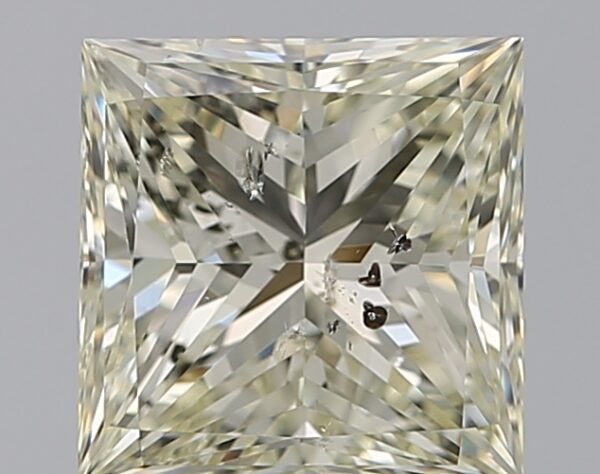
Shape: princess
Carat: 2.01
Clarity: SI2
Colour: L
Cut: EX
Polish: EX
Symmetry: EX
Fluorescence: N
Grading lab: IGI
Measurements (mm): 6.98 x 6.89 x 5.07